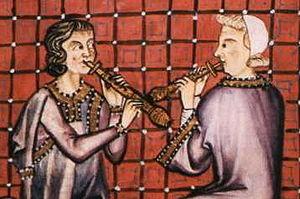
Un instrument de musique médiévale fait partie de l'instrumentarium utilisé pour la pratique musicale du Xᵉ siècle au XIVᵉ siècle qui correspond à la période de la musique médiévale. Chaque instrument est développé pour satisfaire à la pratique de la musique profane telle qu'elle était jouée par les jongleurs et les ménestrels. La musique religieuse étant principalement vocale, peu d'instruments en dehors de l'orgue sont employés dans les églises.
La musette est un instrument de musique à vent de la famille des bois, de perce généralement conique, d'un tuyau plutôt court et dont le son est créé par la vibration d'une anche double. Si ses origines remontent à l'antiquité, c'est à partir du Moyen Âge qu'elle se développe en Europe où elle fut tout autant utilisée dans la musique pastorale que dans la musique de cour.